The 100 most prominent Serbs

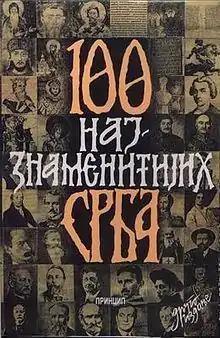
First edition

The 100 most prominent Serbs is a book containing the biographies of the hundred most important Serbs as compiled by a committee of academicians at the Serbian Academy of Sciences and Arts. The committee members were Sava Vuković, Pavle Ivić, Dragoslav Srejović, Dejan Medaković, , , Vasilije Krestić, and Danica Petrović. The book was published for the first time in 1993 on 20+617 pages, reprinted in 2001, and the third extended edition was printed in 2009 and 2013.